Kovilj Monastery

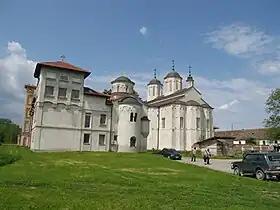
The Monastery of Kovilj

The Kovilj Monastery is a 13th-century Serb Orthodox monastery in the Bačka region, in the northern Serbian province of Vojvodina. According to the legend, the monastery was founded by the first Serb archbishop, Saint Sava, in the 13th century. The monastery, often cited as one of the most beautiful, has been nicknamed the "Jewel of Bačka". Considered "one of the most monumental cultural-historical objects in Bačka", it is protected by the state since 4 August 1949 as a cultural monument.